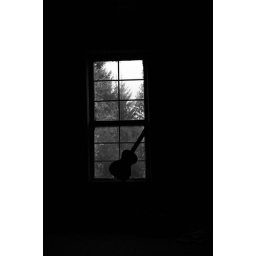
random guitar in a window of an abandoned building.